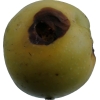
Label: Apple 13